John Bisdee

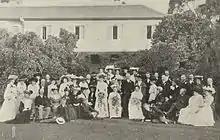
The wedding of John Hutton Bisdee and Georgiana Thodosia Hale at Newlands in Hobart, Tasmania in 1904.

In 1904 he married Georgiana Thodosia Hale who was the daughter of Bishop Matthew Blagden Hale.